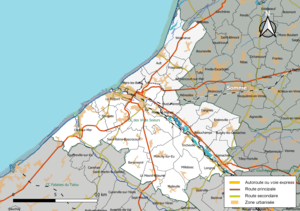
Carte géographique de la Communauté de communes des Villes Sœurs, département de la Seine-Maritime, France. Composition au 1er janvier 2019.
La communauté de communes des Villes Sœurs est une communauté de communes française, située dans les départements de la Seine-Maritime, en région Normandie, et de la Somme, dans les Hauts-de-France.